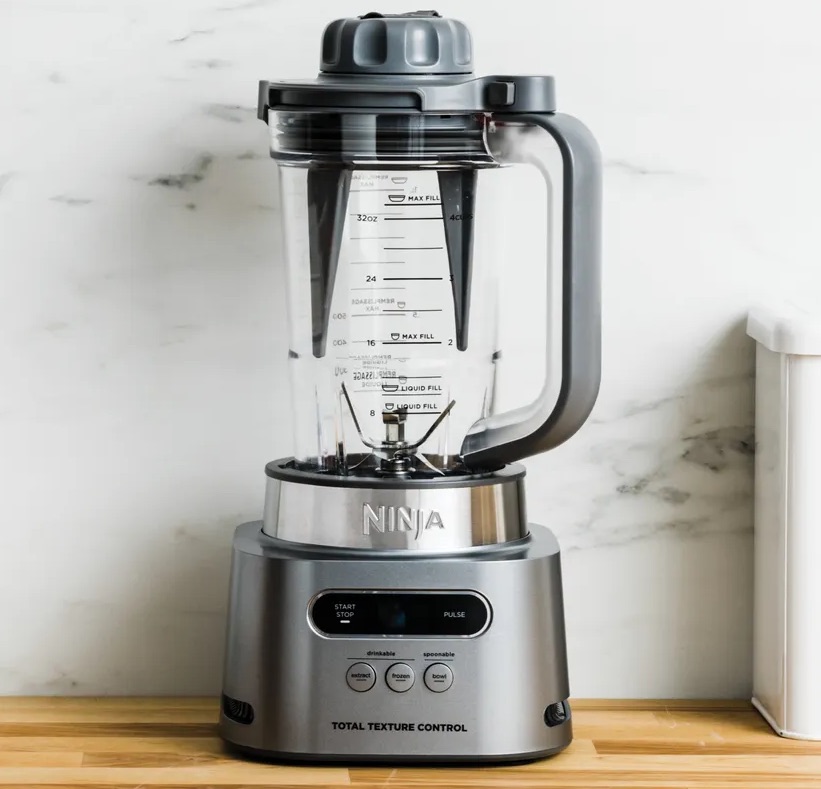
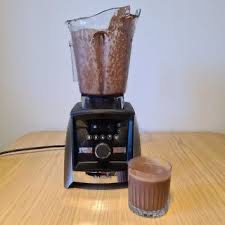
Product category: items_blender
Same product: no